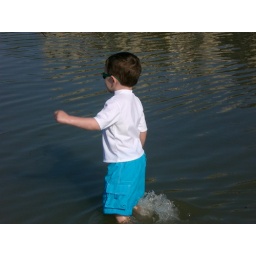
running in water